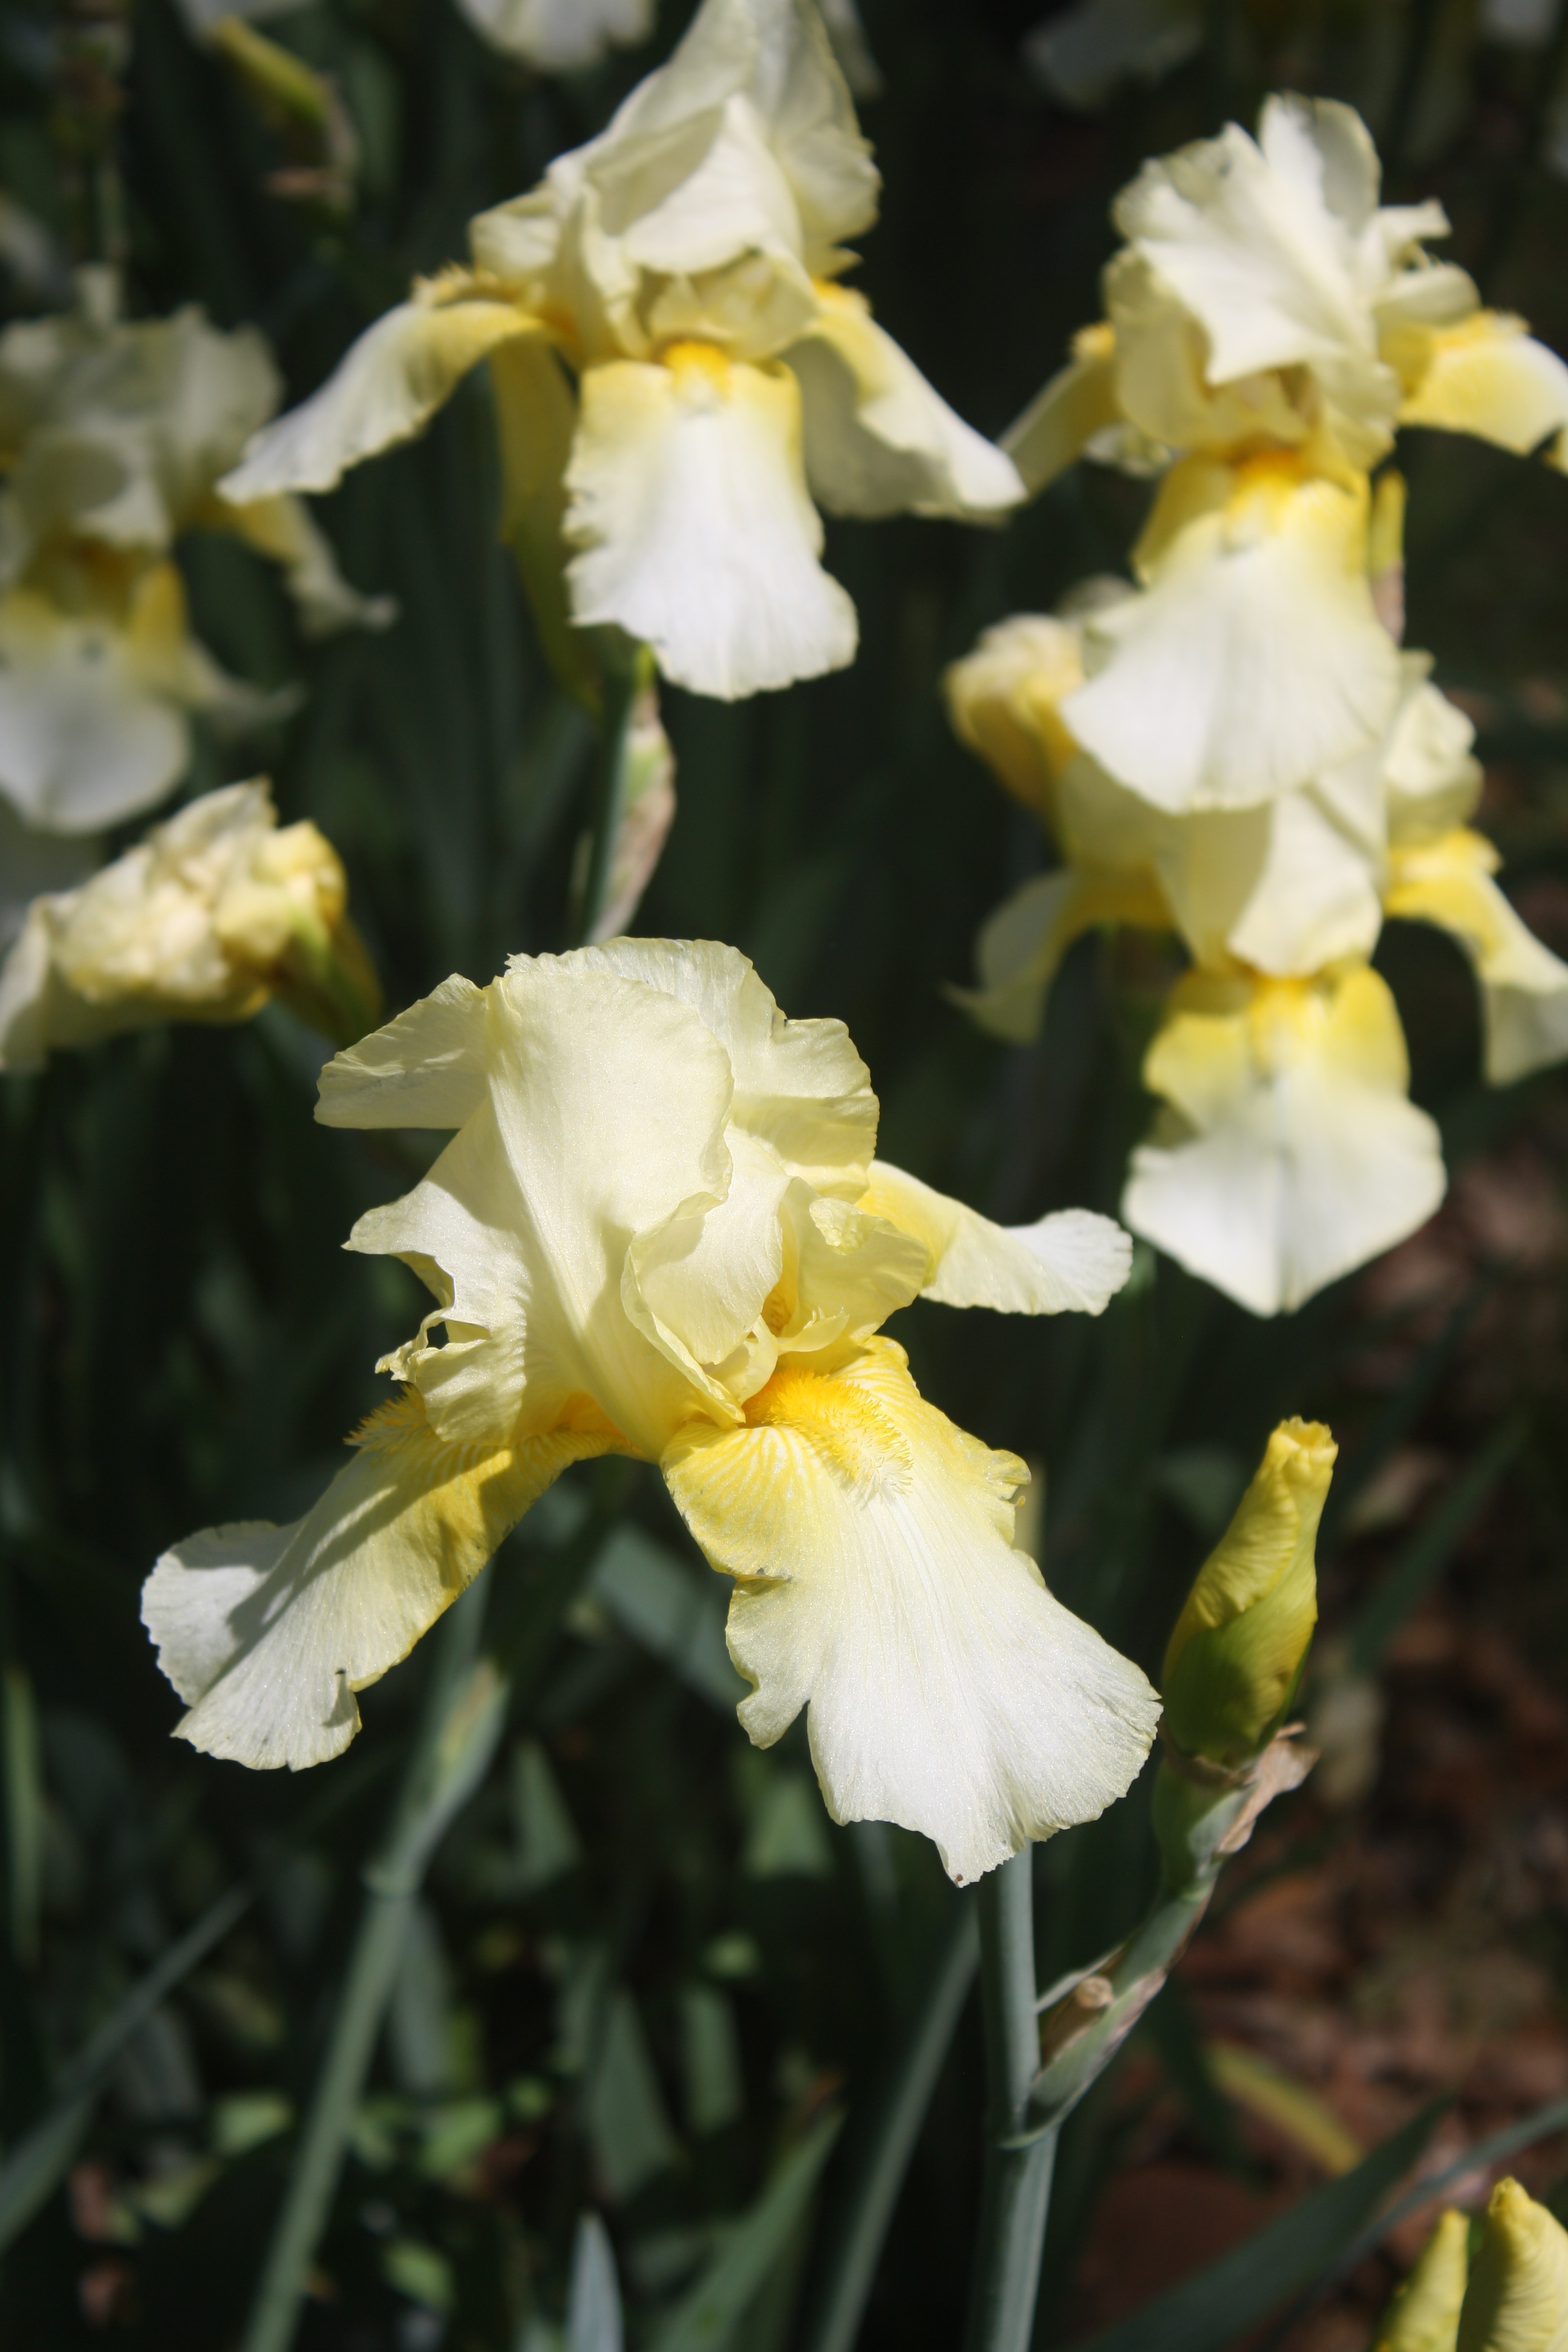
plant, white, flower, spring, botany, yellow, flora, focus, iris, narcissus, gladiolus, bearded, flowering plant, land plant, iris family